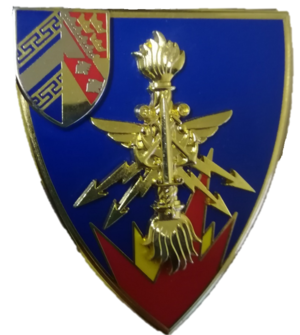
Insigne de l'EPMu CLE
Le service interarmées des munitions est un organisme interarmées des forces armées françaises créé par un arrêté le 25 mars 2011. Il est constitué de pyrotechniciens de l'Armée de Terre, des mécaniciens armements de l'Armée de l'Air, de pyrotechniciens de la Marine et de personnel civil de la Défense, dont des ouvriers d'État en pyrotechnie.